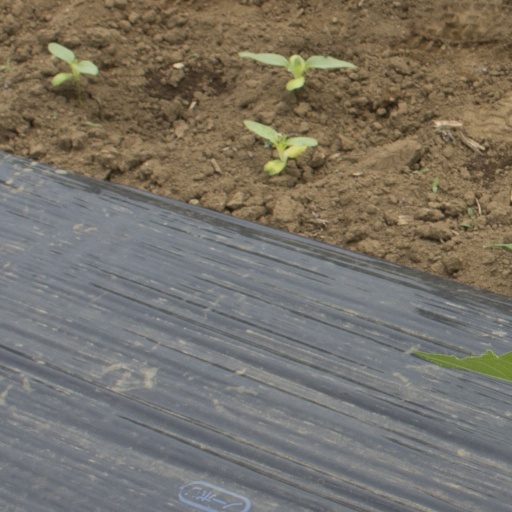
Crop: Jerusalem artichoke